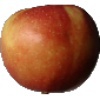
Label: braeburn_apple